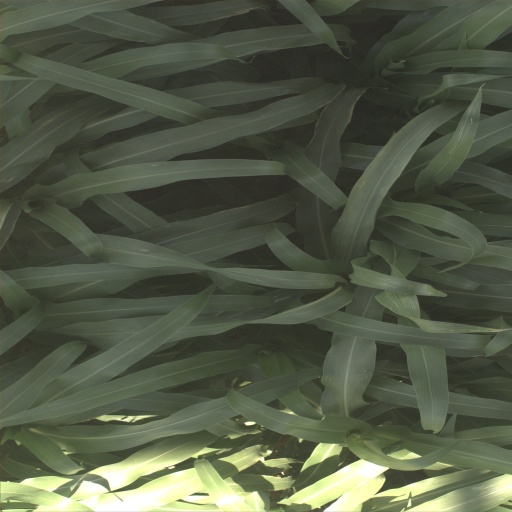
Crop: sorghum